Museum of the Kalavryta Holocaust

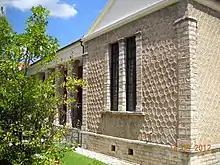
Image of Museum of the Kalavryta Holocaust

The Museum of the Kalavryta Holocaust is a museum in Kalavryta, Greece dedicated to the history of the Massacre of Kalavryta in 1943. The museum contains artifacts of the German occupation of the town and documents the massacre.